The Rebirth of Buddha

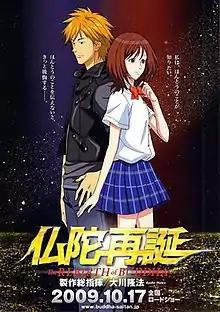

is a Japanese animated movie produced by the new religious movement, Happy Science. It is an adaptation of a book by Ryuho Okawa, the CEO of Happy Science, and was released on October 17, 2009.